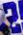
Number: 2